Tim Lemperle

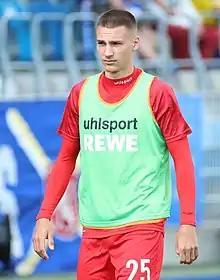
Lemperle in 2021

Tim Lemperle (born 5 February 2002) is a German professional footballer who plays as a forward for club TSG Hoffenheim.